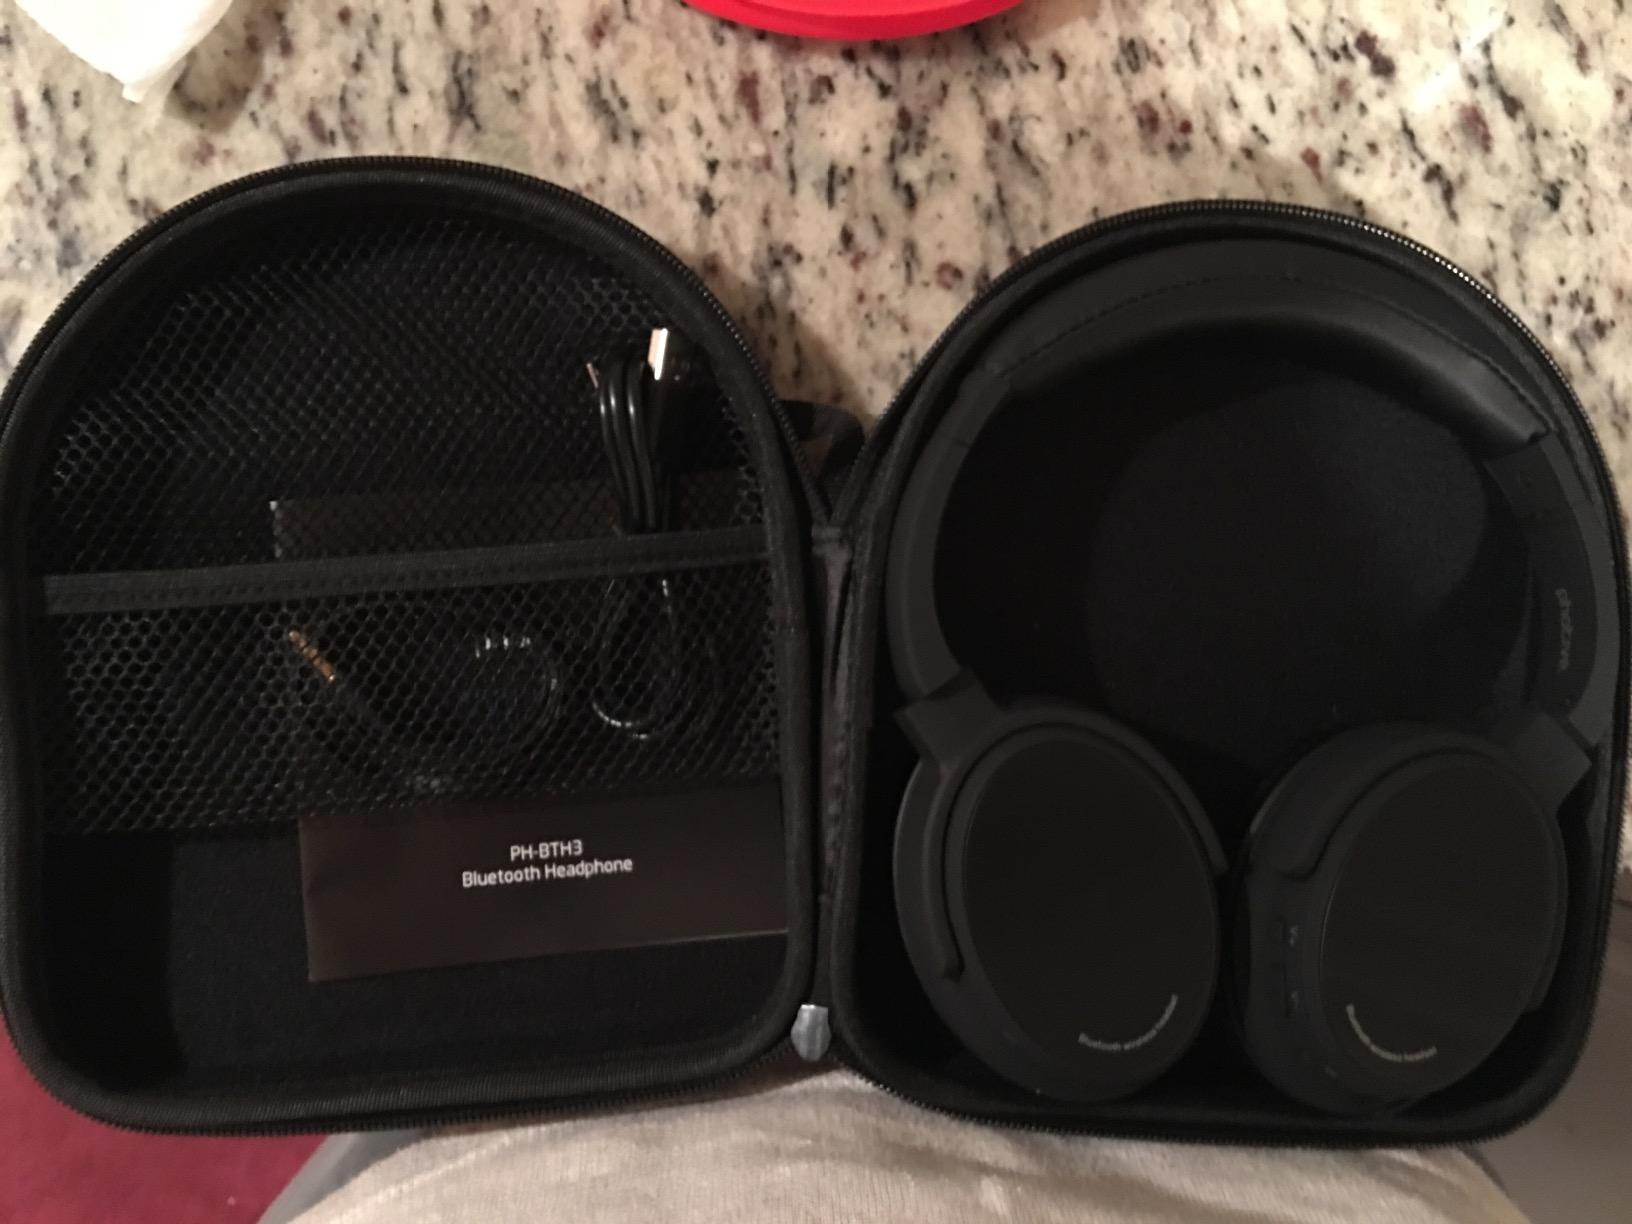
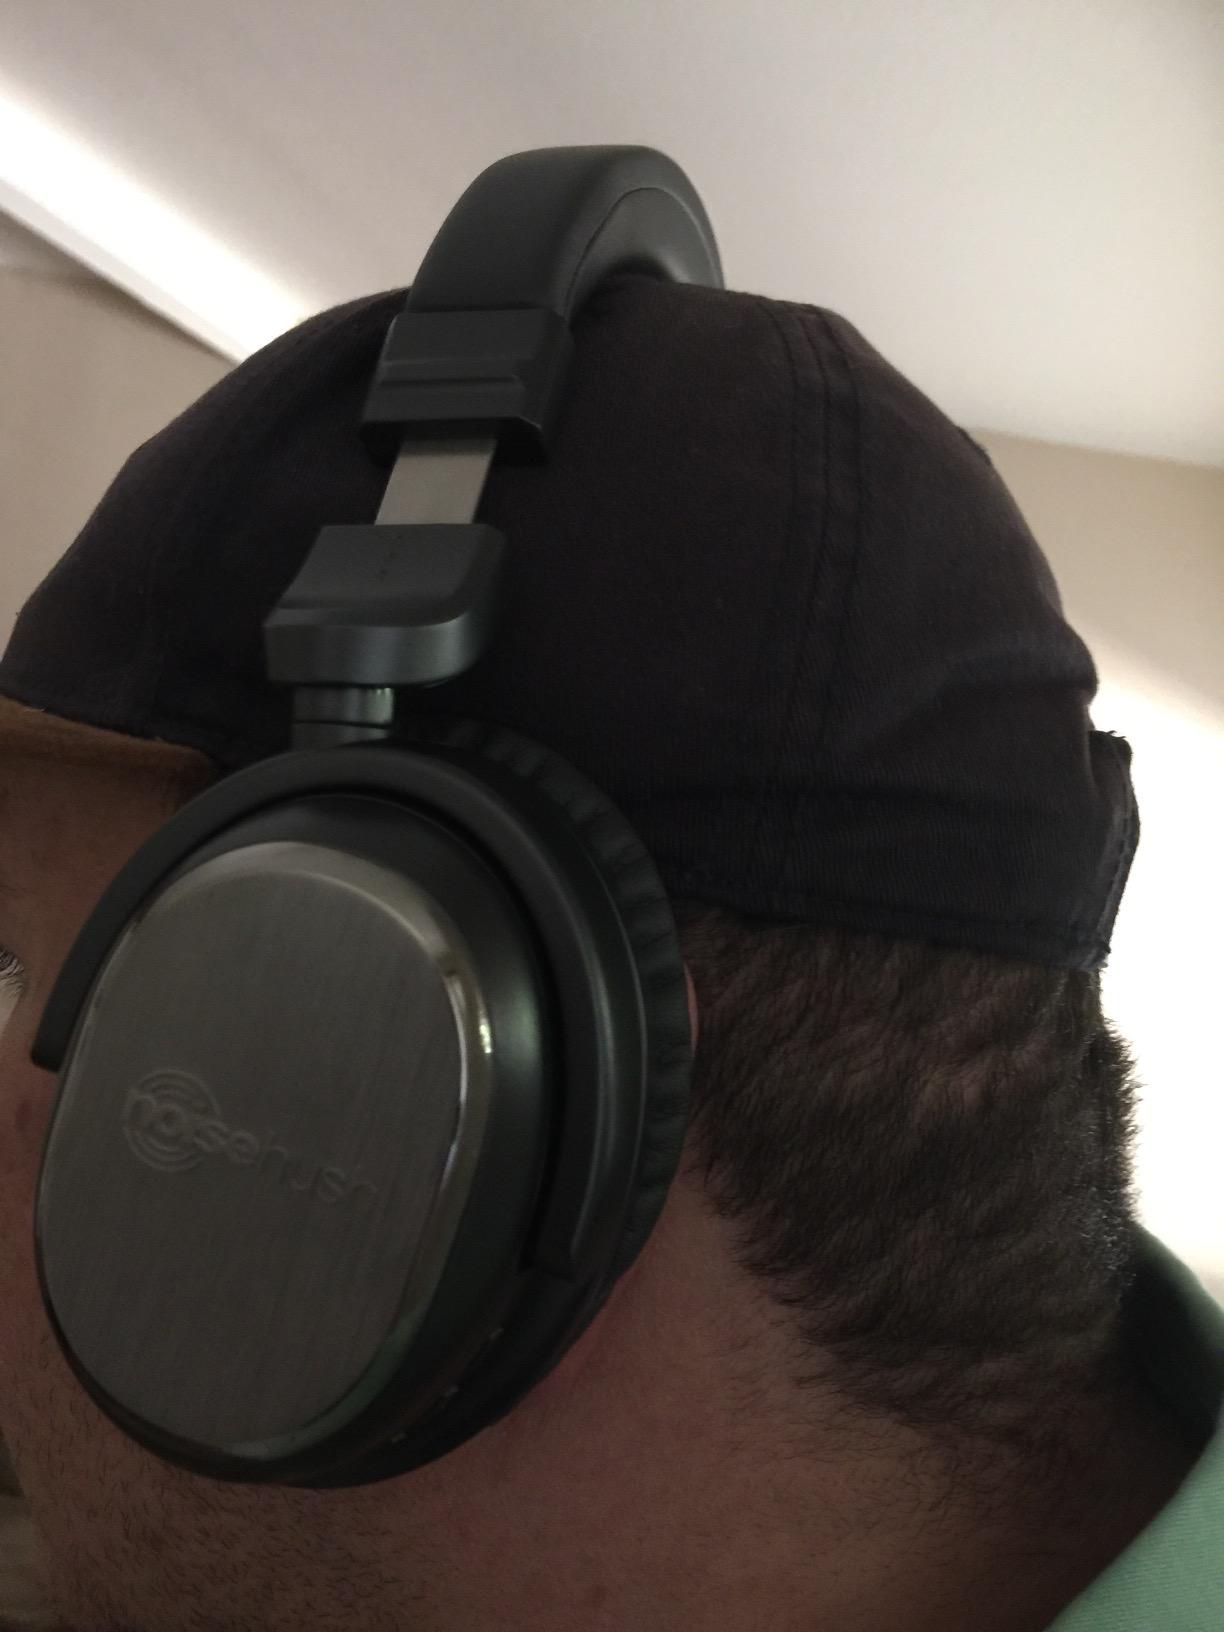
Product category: headphones
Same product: no